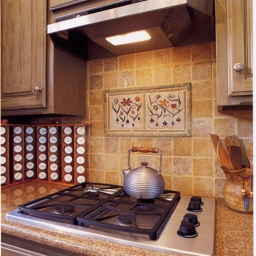
Room type: kitchen